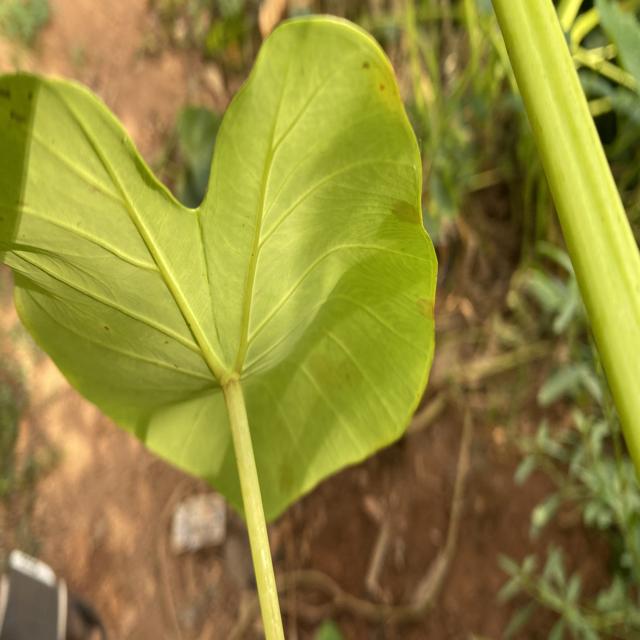
Label: Healthy